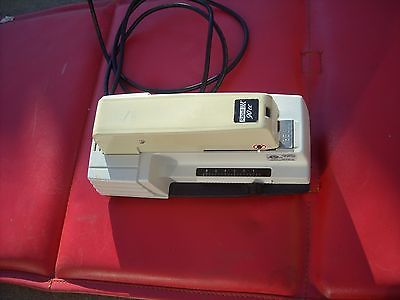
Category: stapler